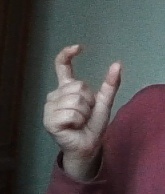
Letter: nun